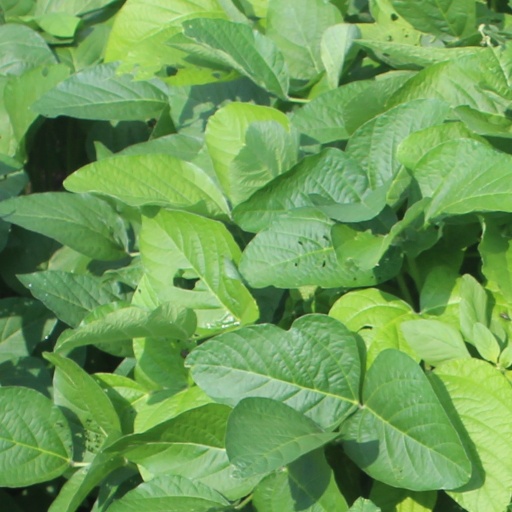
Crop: soybean